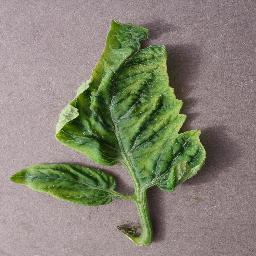
Label: Tomato___Tomato_Yellow_Leaf_Curl_Virus